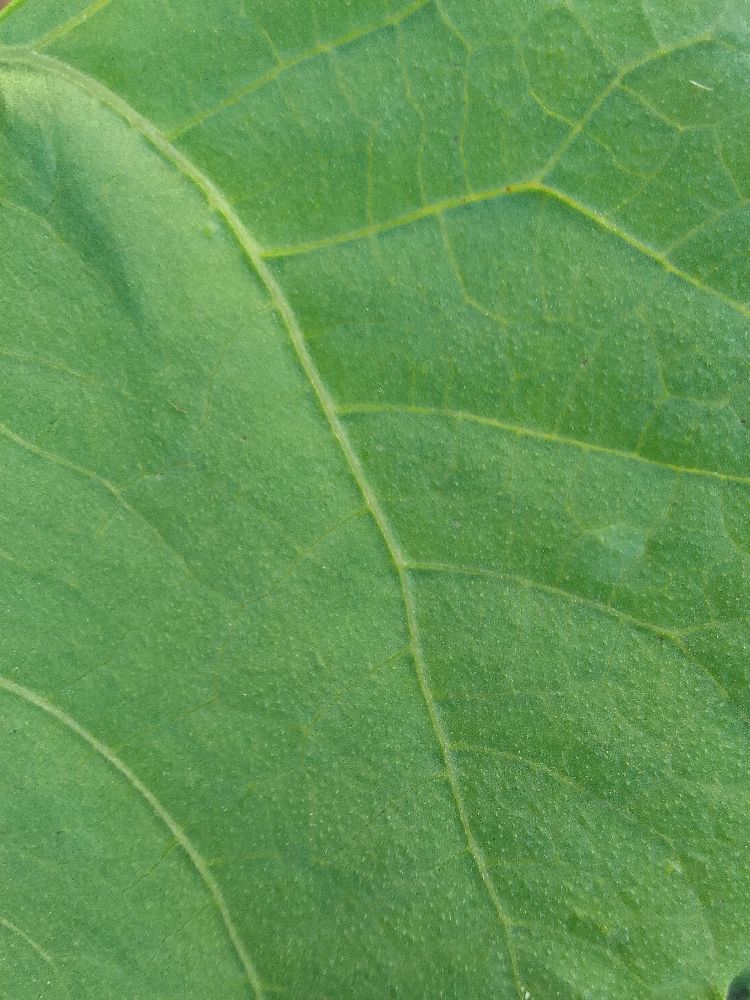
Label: healthy